Subansiri River

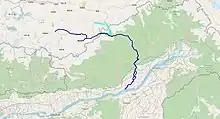
Tsari Chu marked in cyan

Tsari Chu ("Lo River"; known as Lensi River in Arunachal Pradesh) rises near the village of Chosam in Tibet and flows east for about 25 miles till the town of Migyitun, where it turns south. It merges with the Subansiri at Gelensiniak. The district of Tsari, consisting of the Tsari Chu valley and its vicinity, is considered holy ground by the Tibetans. No animals are killed and no food is grown in these areas, with the exception of Migyitun.